Shilluk Kingdom

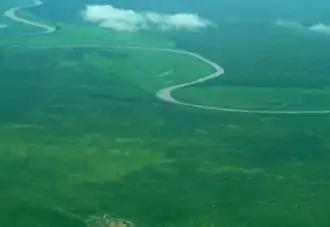
The river Sobat in South Sudan where the first King Nyikang founded the Shilluk Kingdom.

By extension, "gol" or "kalø" or ("home") also means "family". In the latter sense, the "gol" is the smallest unit of Shilluk society. An unmarried man does not have his own home; unmarried individuals are attached to their father's "gol". If his father has died, the single person joins the "gol" of his oldest living married brother. The owner of the house is the head of his family, responsible for its inhabitants and the family herd. Since the traditional remedy for an offense is payment in cattle, the head of the family (not the wrongdoer) is responsible for the offense.